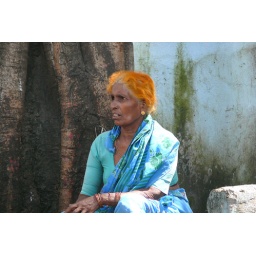
Lady sitting beside the road in Bandra, a suburb of Mumbai